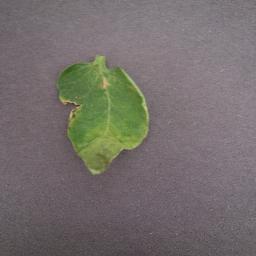
Label: Tomato___Late_blight